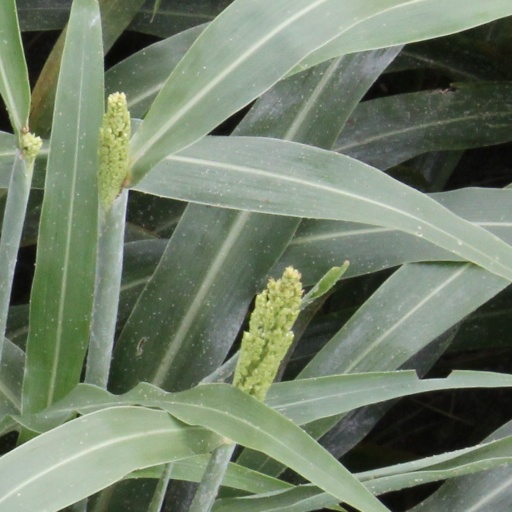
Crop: sorghum